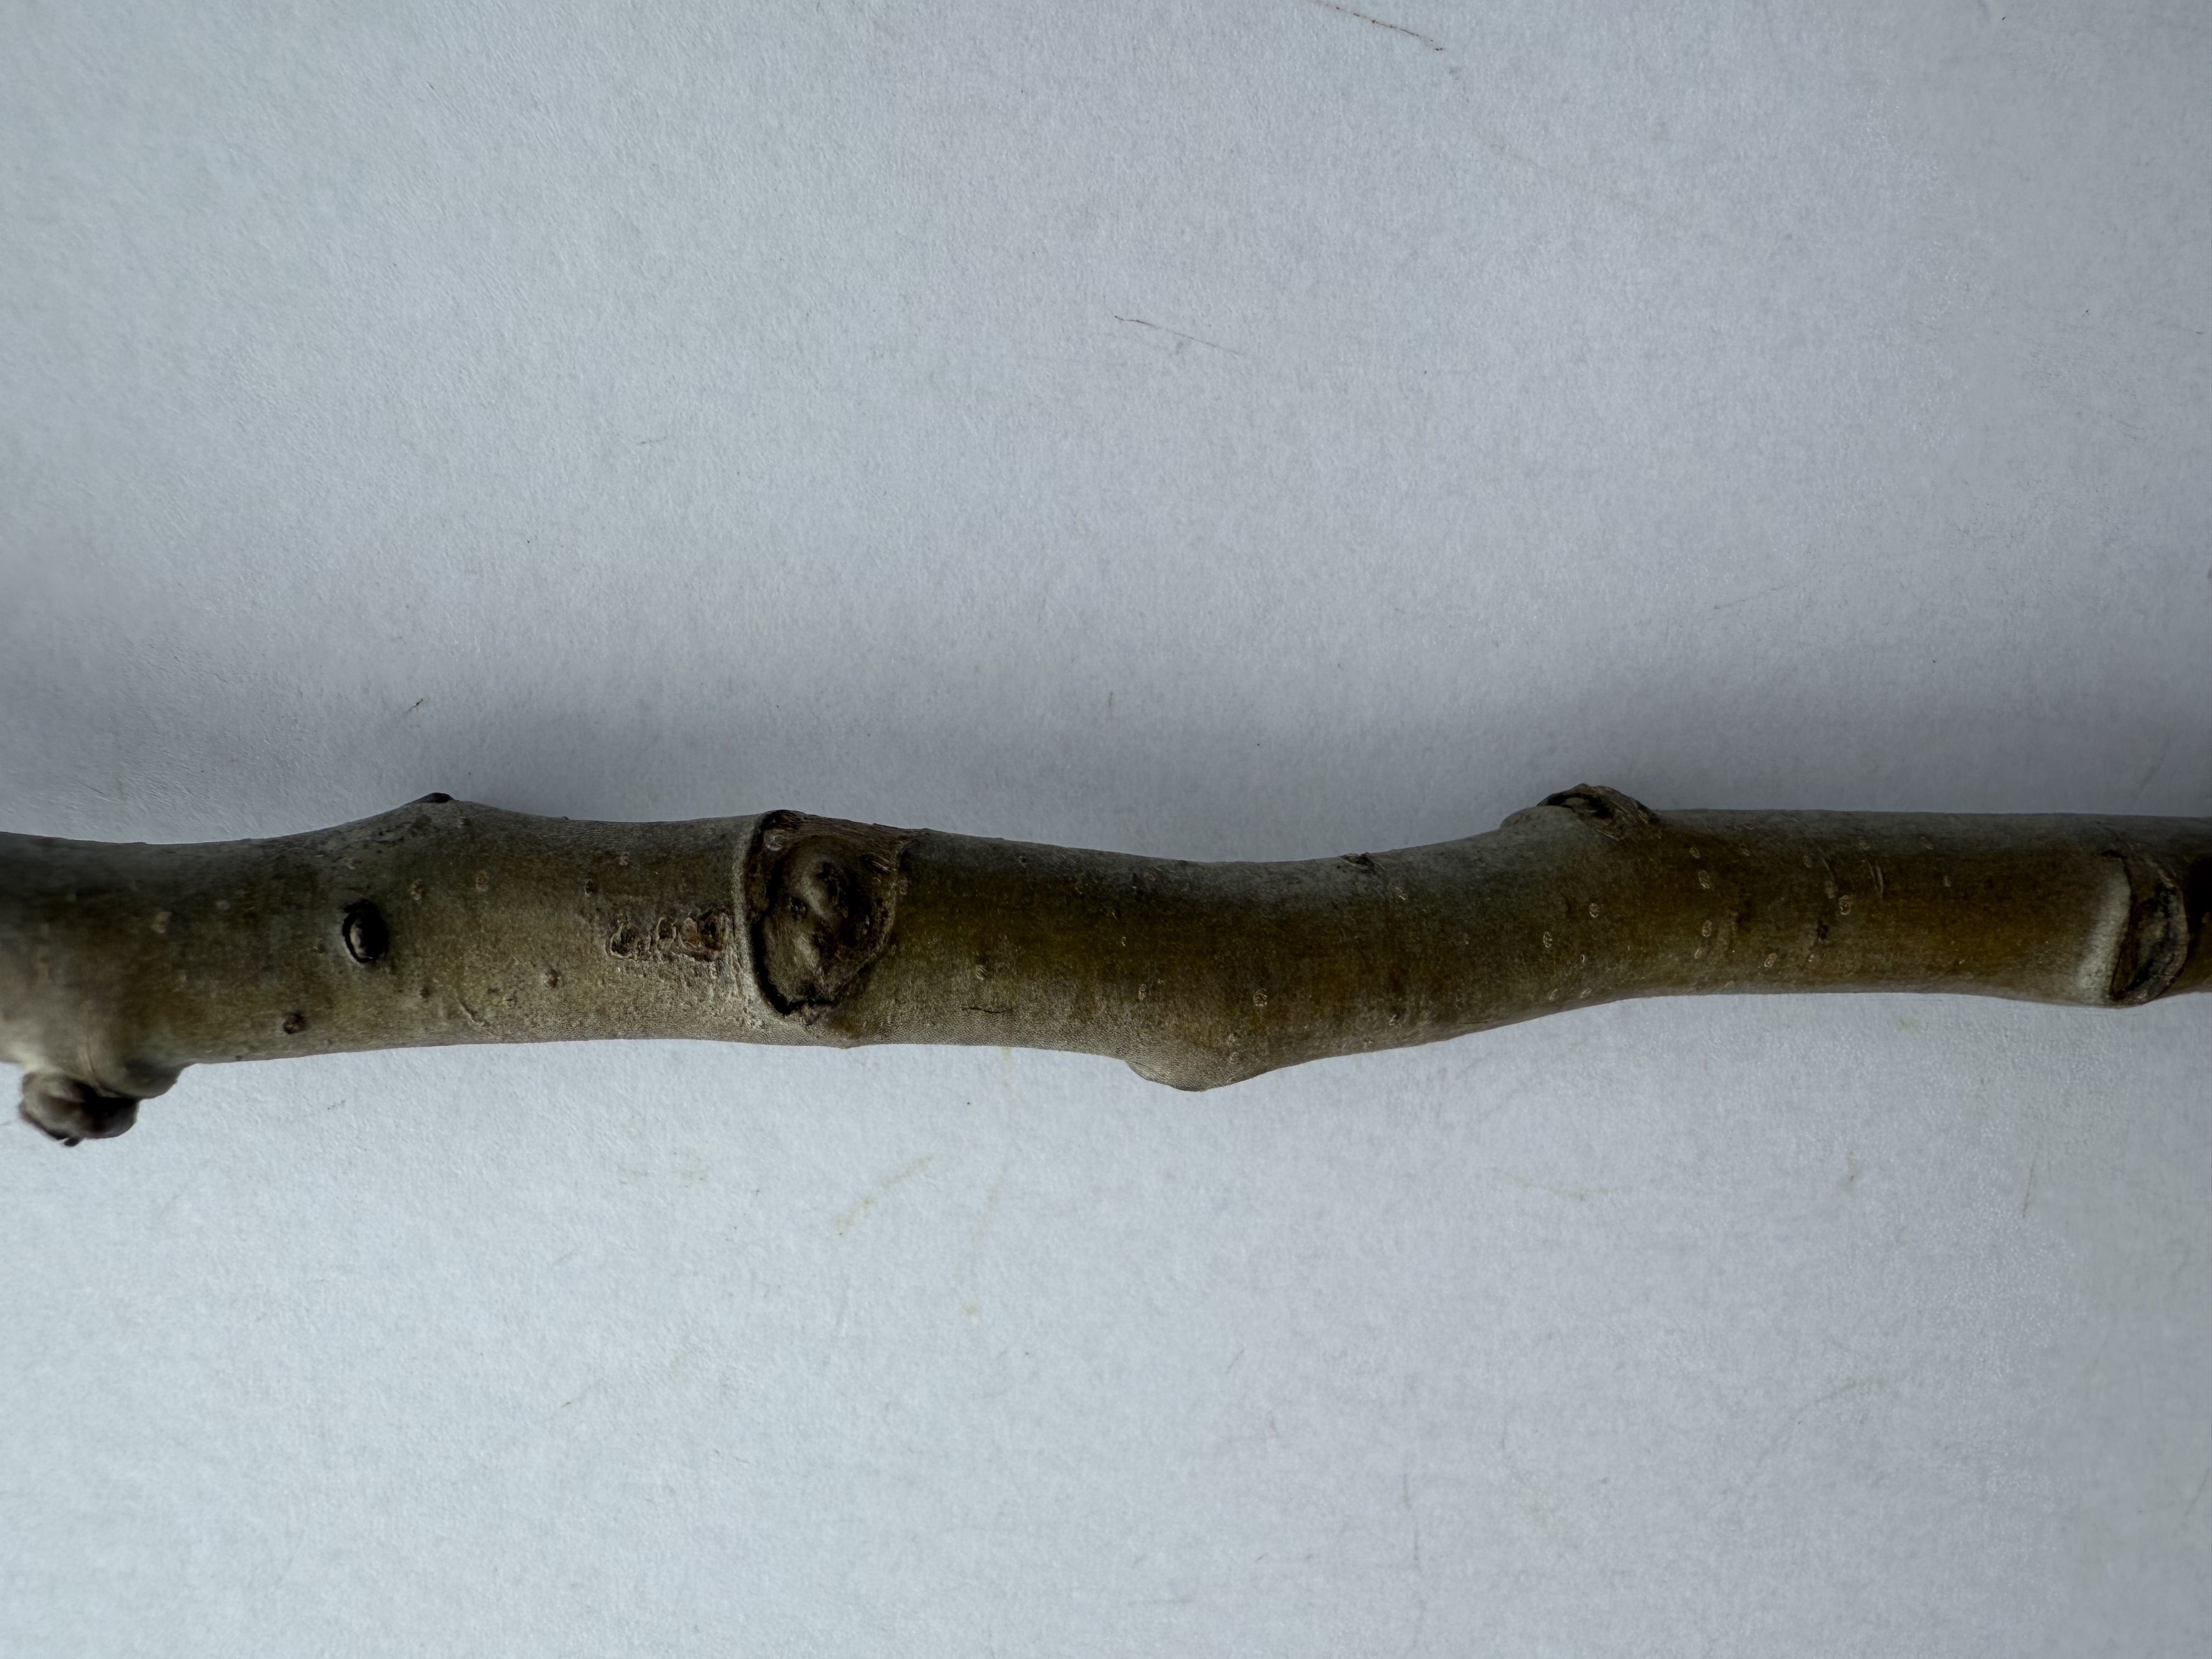
Variety: Akca Pear